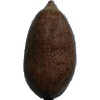
Label: Nut Pecan 1